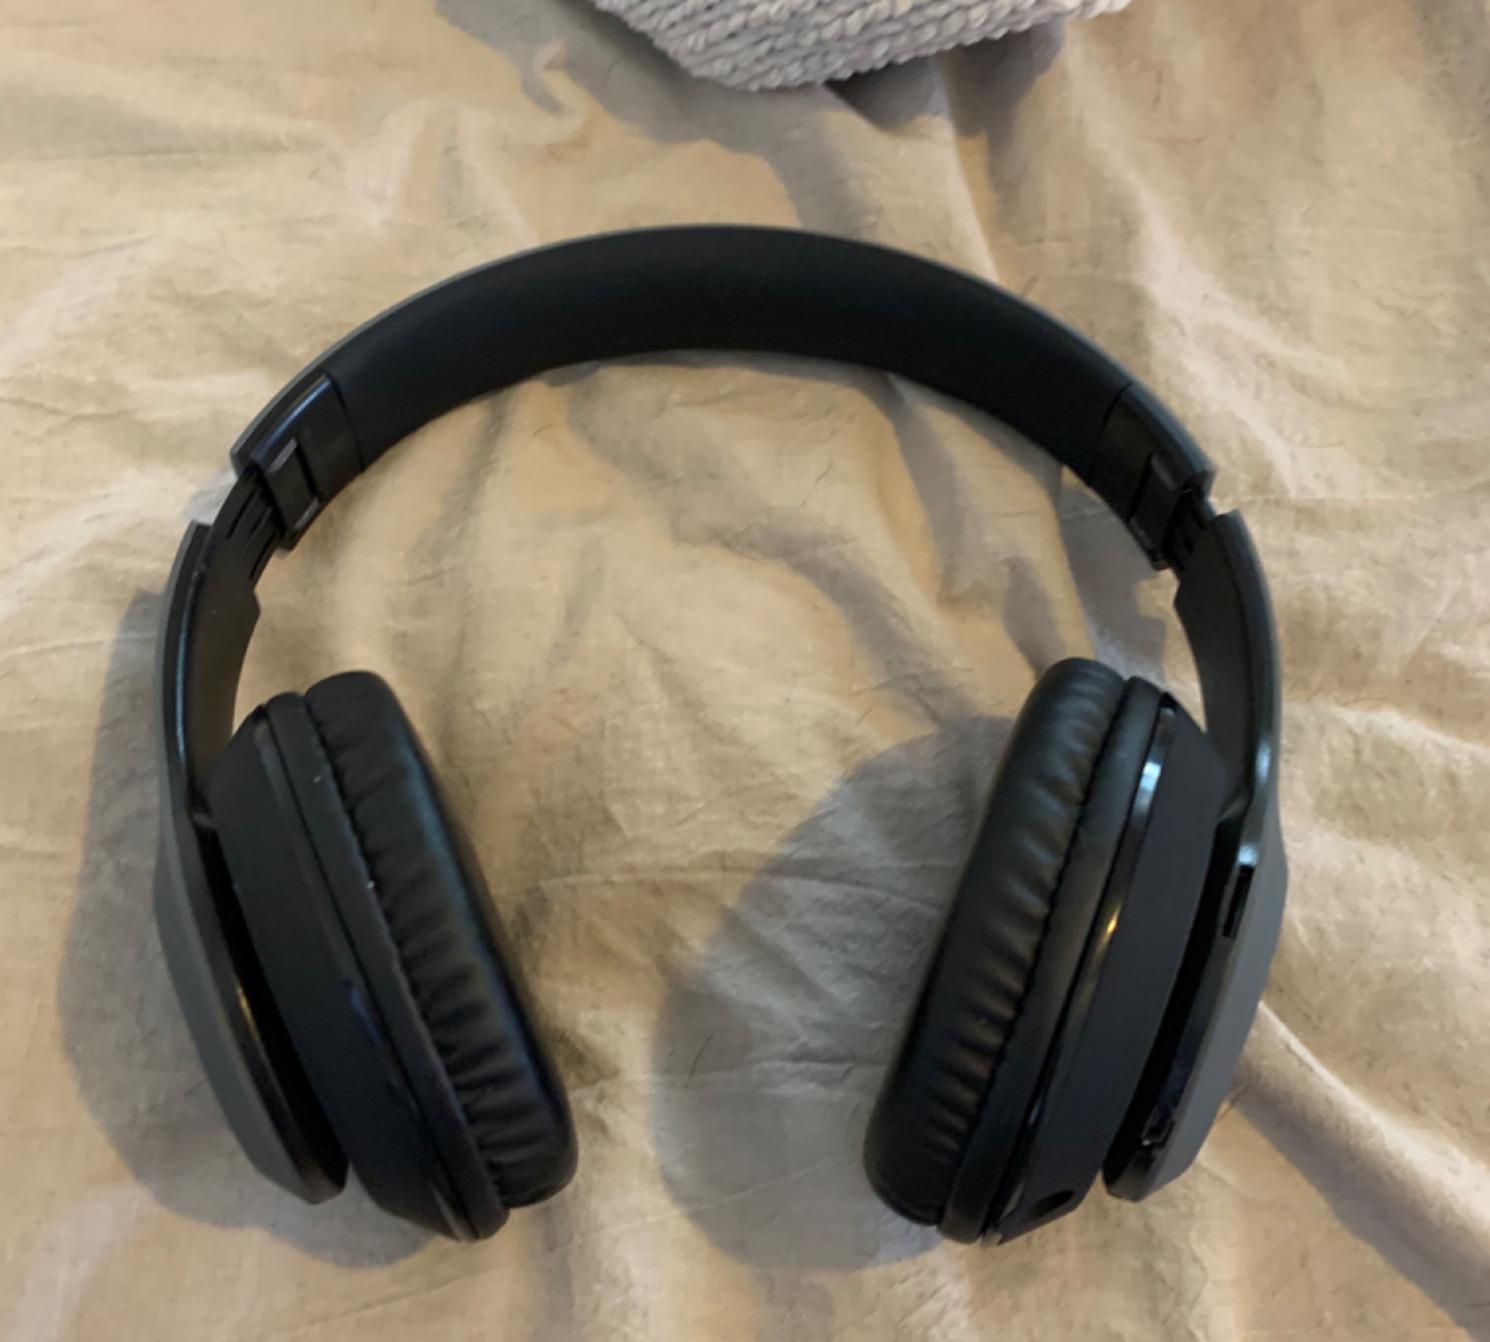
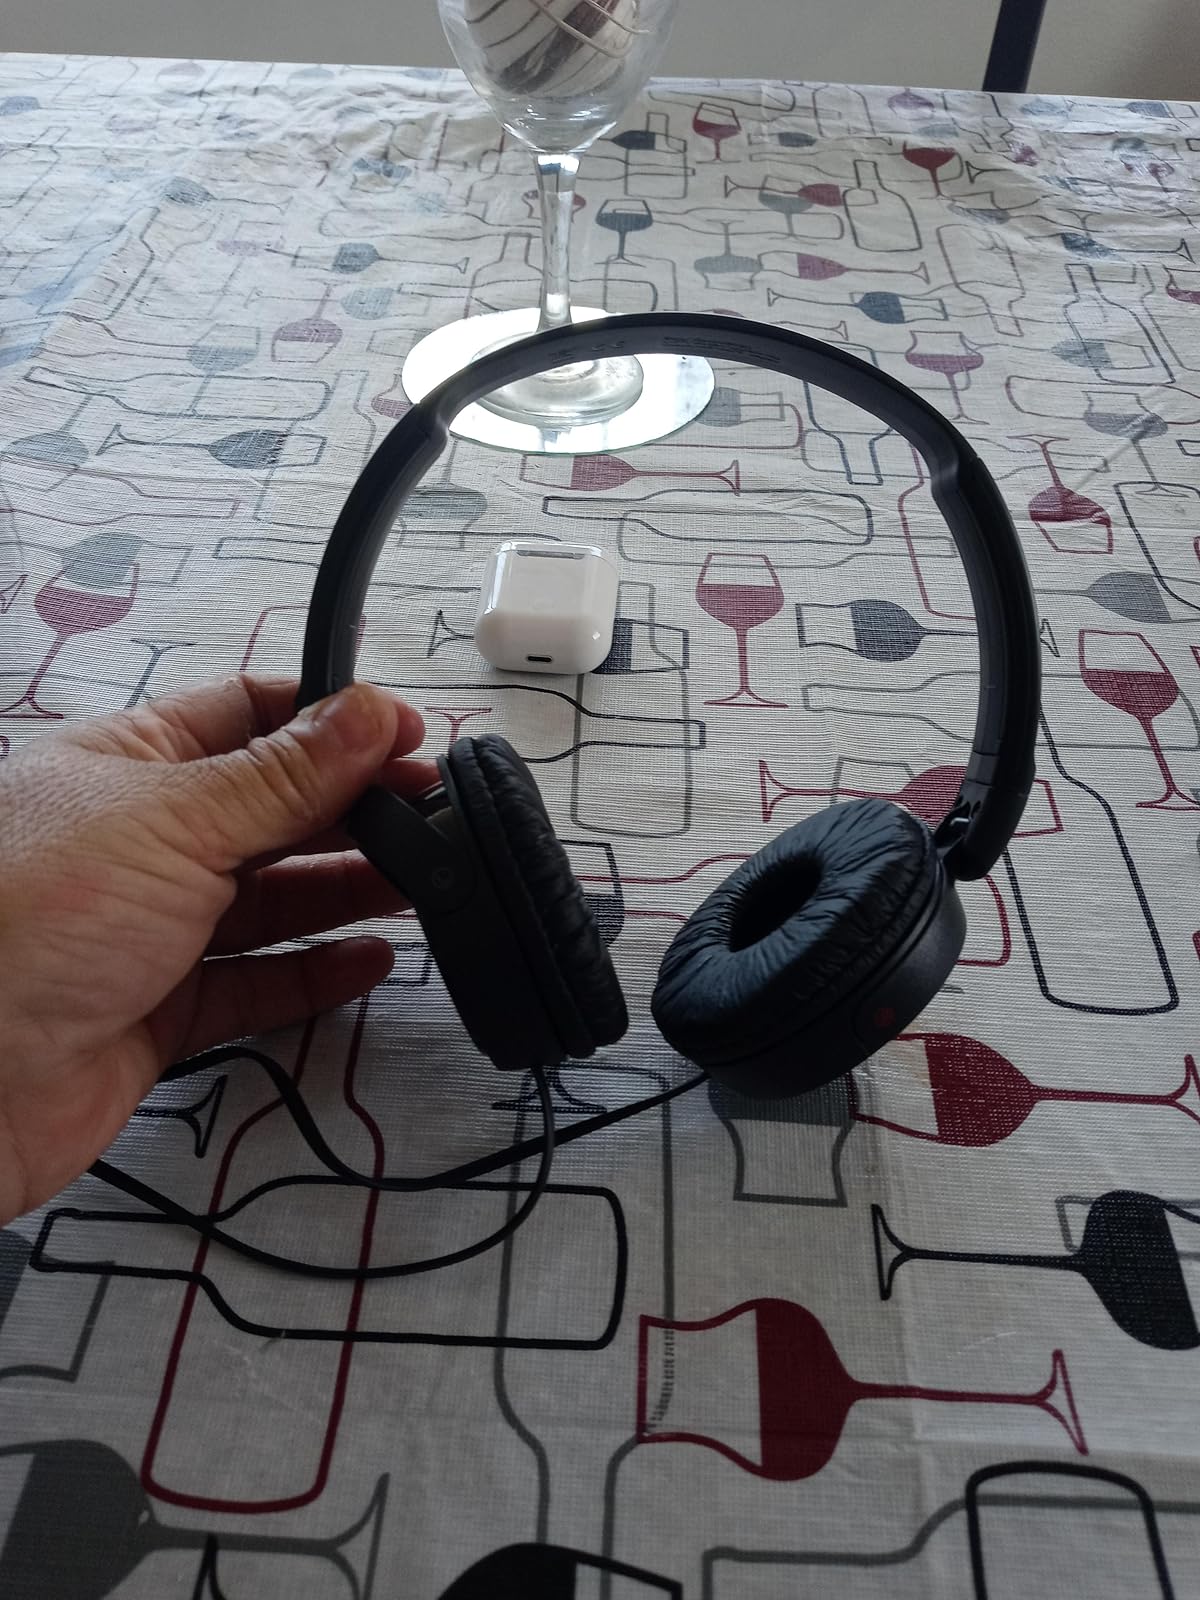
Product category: headphones
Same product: no